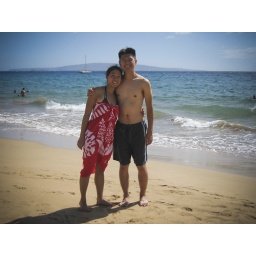
The beach right across the street from our condo in Kihei...great view, clear water, but super windy!